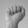
ASL letter: A